Ana Carrasco

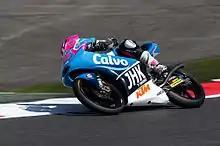
Carrasco practicing at the 2013 British Grand Prix

In November 2012, it was announced Carrasco would join JHK Laglisse on one of their KTM bikes for the 2013 Moto3 World Championship and was the first woman to take part in the category. She set herself the objective of scoring points in the season. Although she struggled to attain consistent good results in her rookie season, Carrasco claimed the first points finish for a woman in Moto3 when she came 15th at the Malaysian Grand Prix at the Sepang International Circuit. The achievement made her the first woman to score points in Grand Prix motorcycle racing since Katja Poensgen in the 250cc category at the 2001 Italian Grand Prix. Carrasco repeated the feat at the season-closing Valencian Community Grand Prix with a category-best placing of eighth. It was the best finish for a female motorcycle rider in all categories since Tomoko Igata took seventh at the 1995 Czech Republic Grand Prix in the 125cc class. She finished her debut season with nine points and ranked 21st in the final Riders' Championship standings.